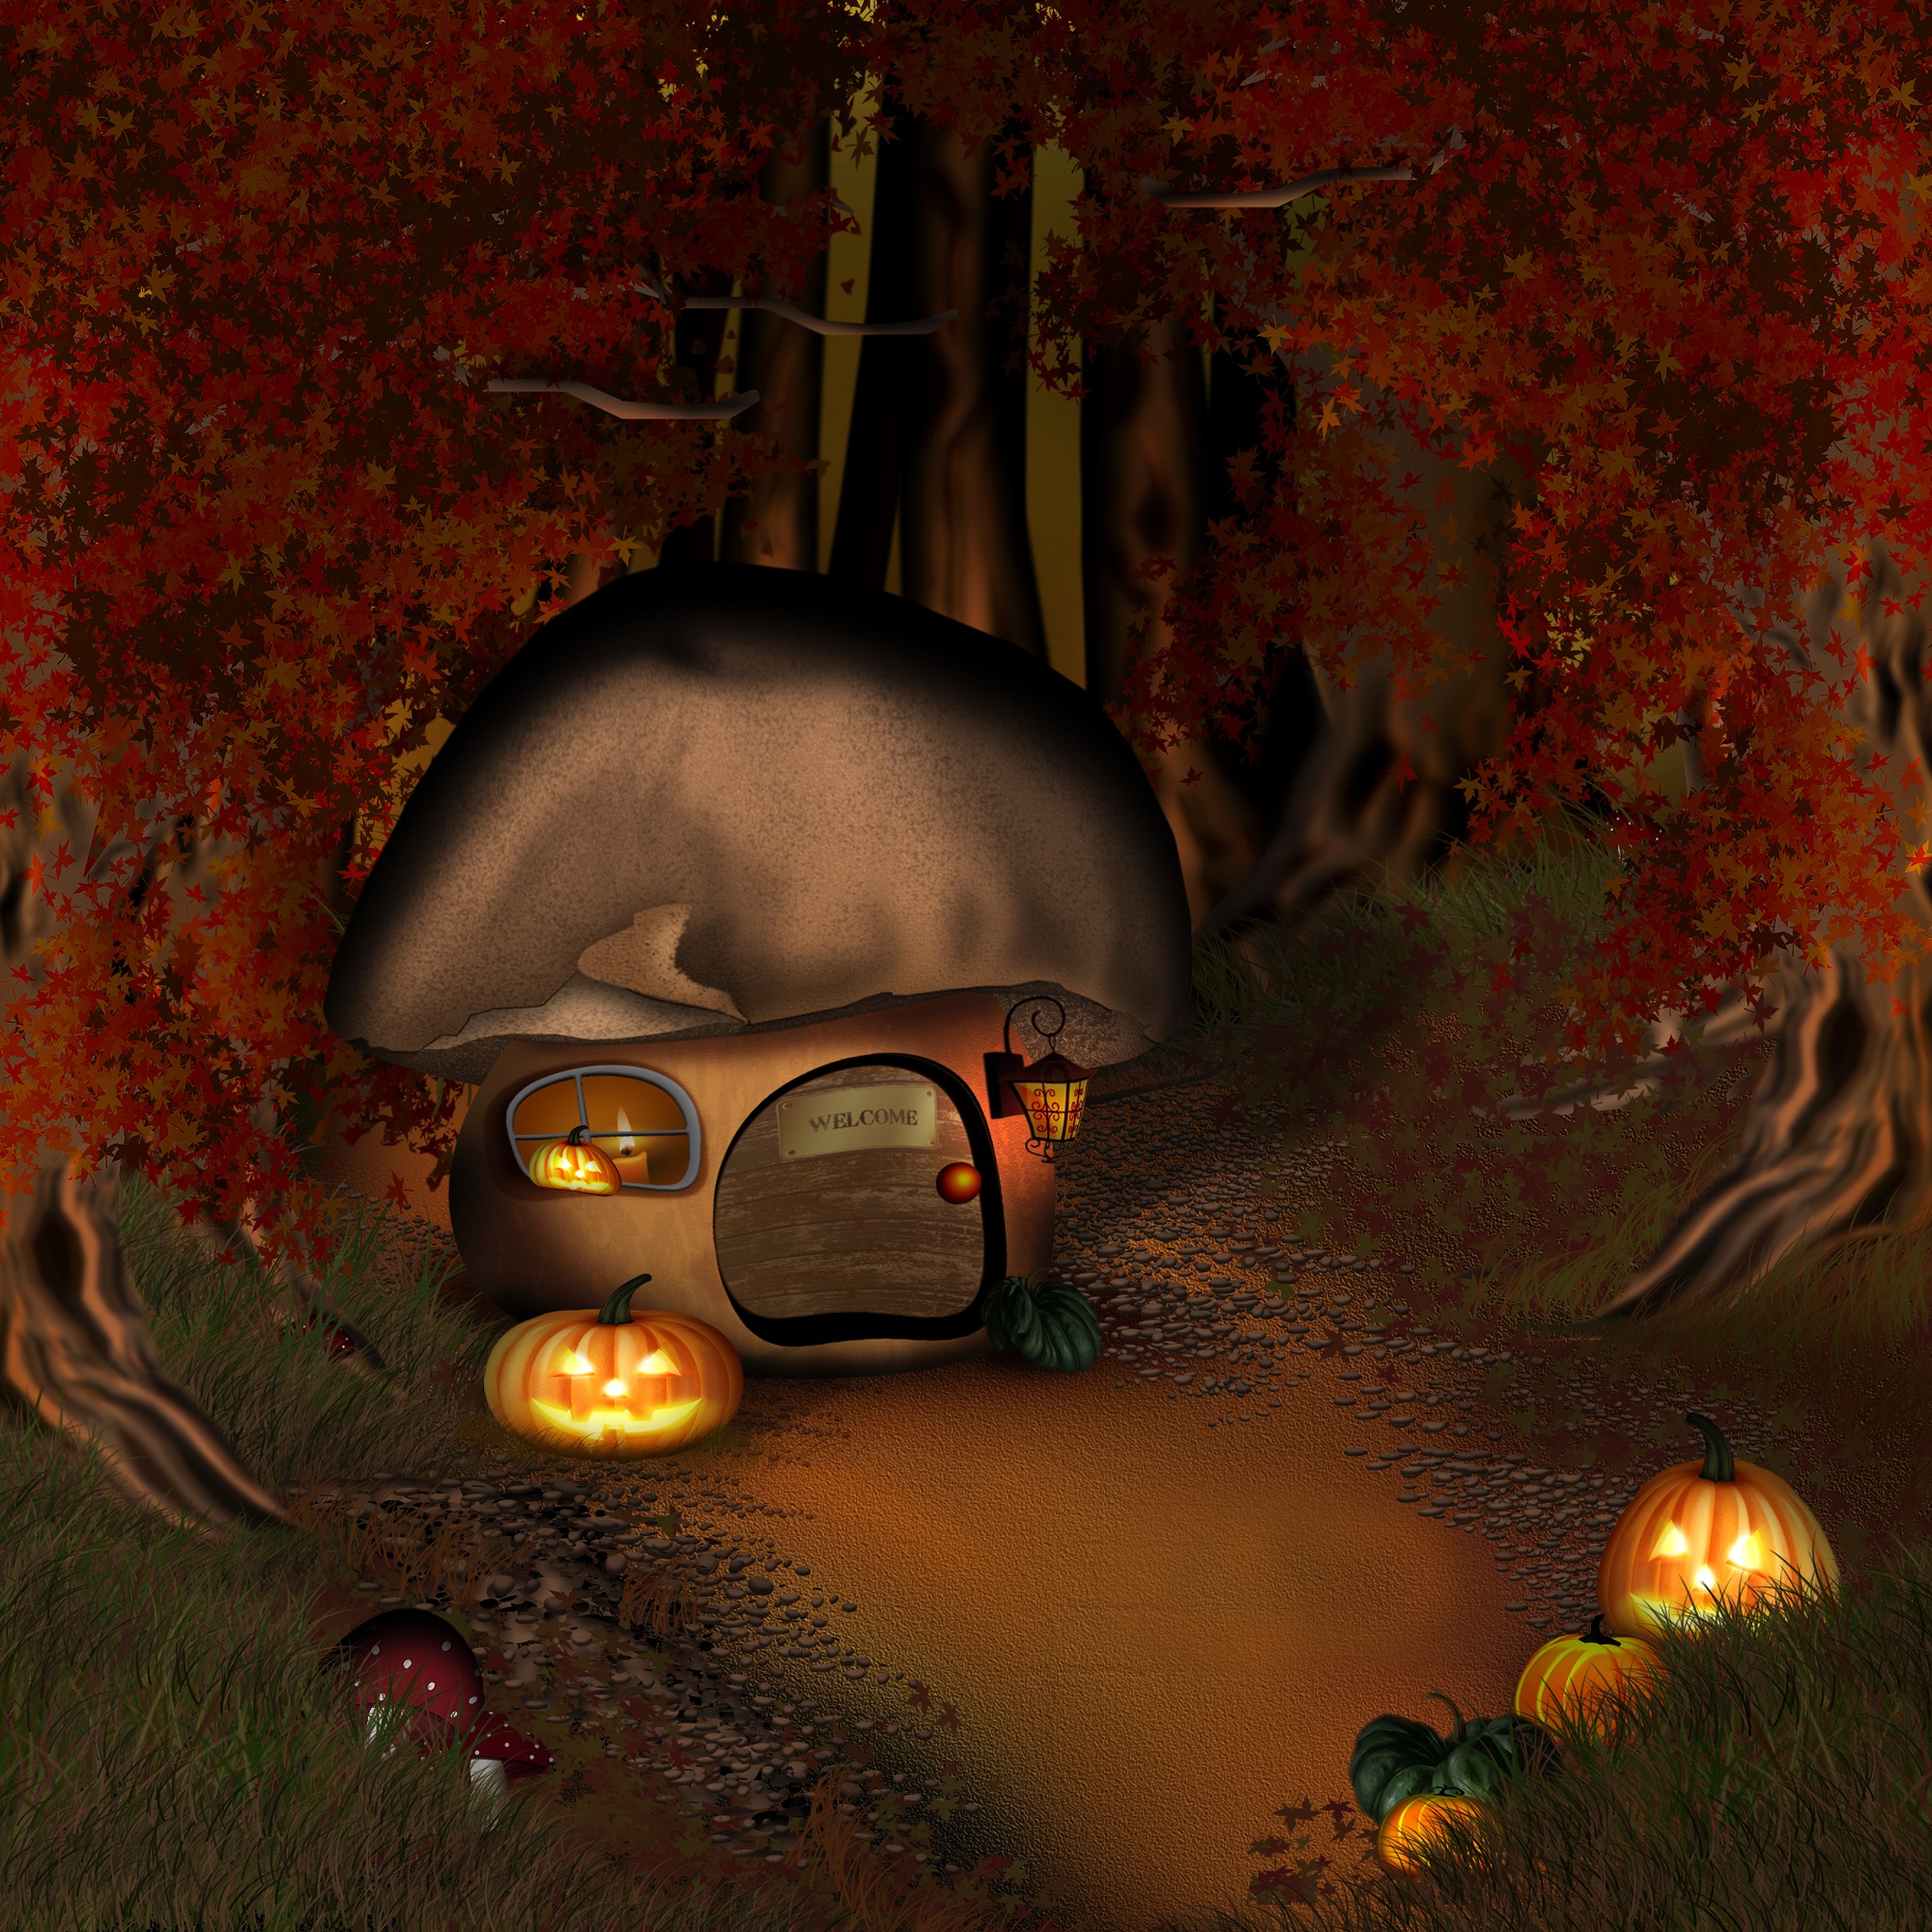
forest, night, home, twilight, autumn, pumpkin, halloween, darkness, illustration, history, comic, imp, males, screenshot, fairy tales, forest house, forest lodge, computer wallpaper, mushroom house